Comparison of command shells

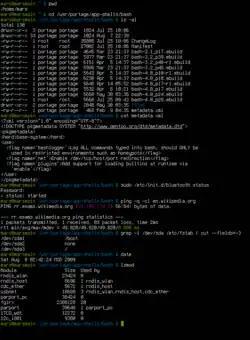
Screen shot of a terminal showing various Bash commands and resulting output.

This article catalogs comparable aspects of notable operating system shells.